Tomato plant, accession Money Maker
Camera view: bottom (45 deg); turntable rotation: 0 degrees
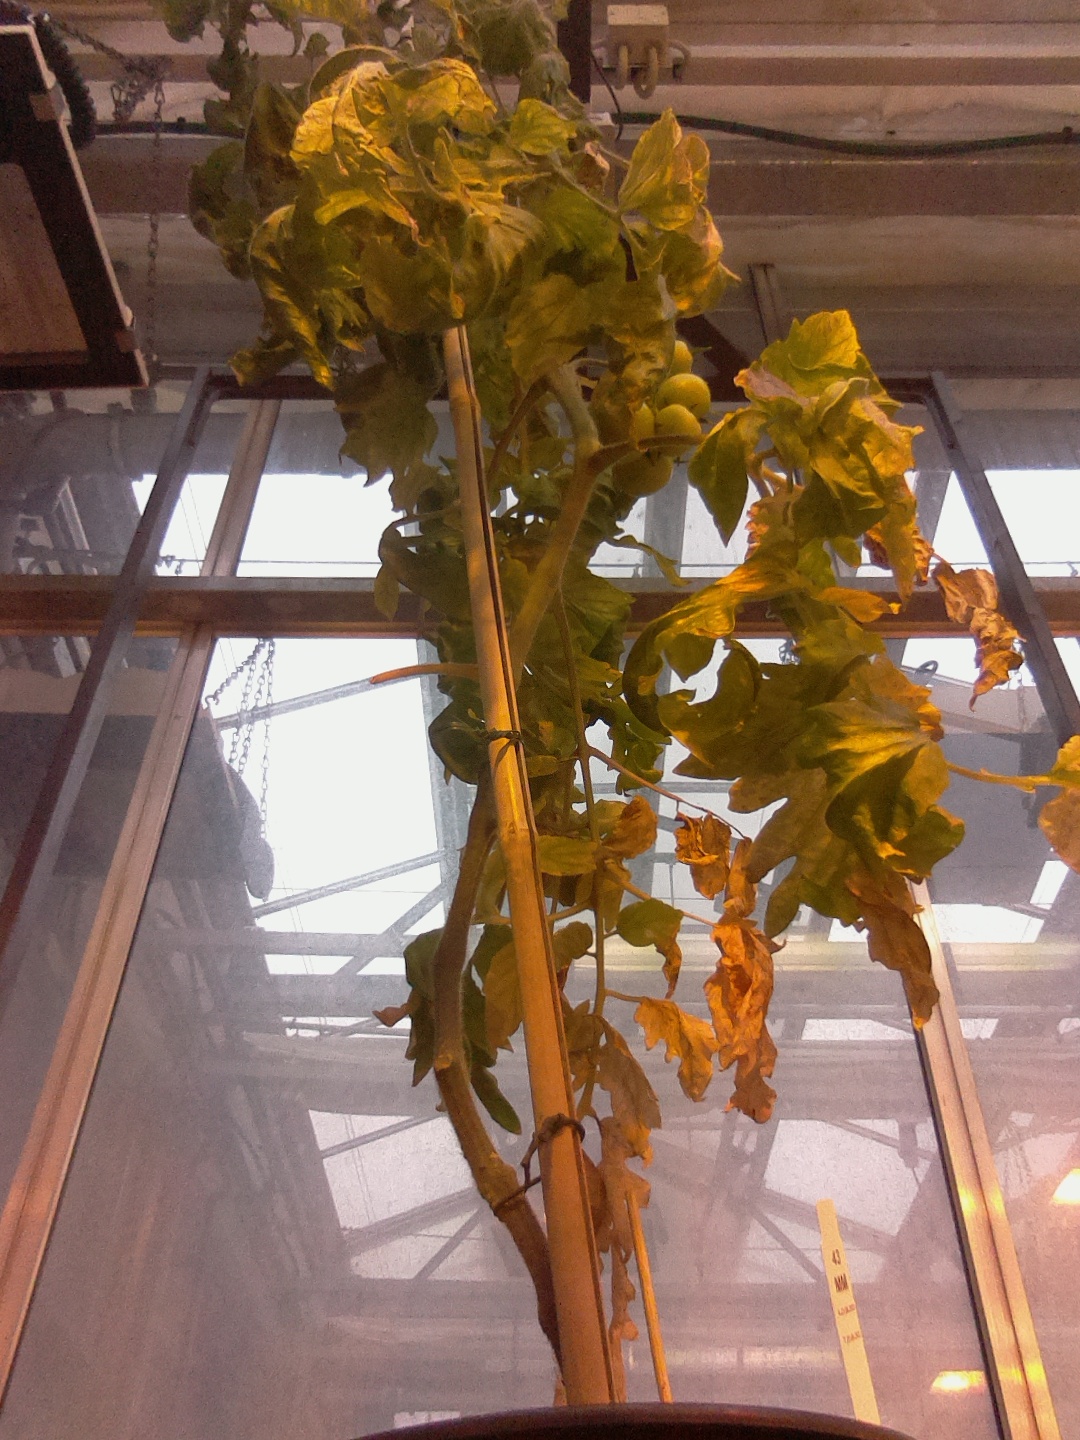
BBCH growth stage 78: 80% -90% of final fruit size